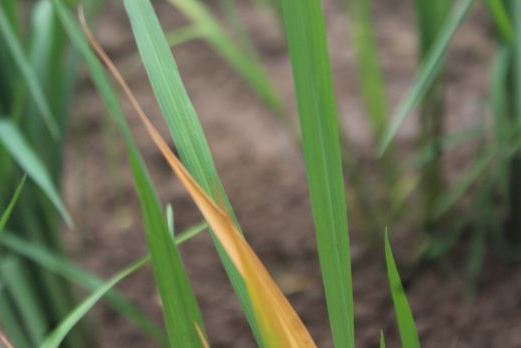
Disease: Tungro